Génissieux

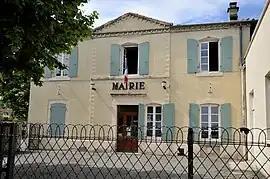
Town hall

Génissieux is a commune in the Drôme department in southeastern France.